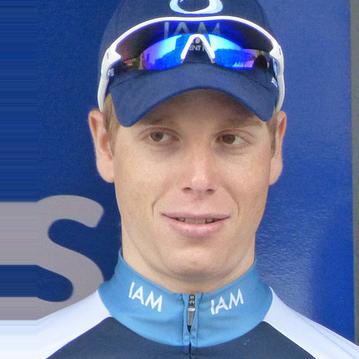
Age: 22